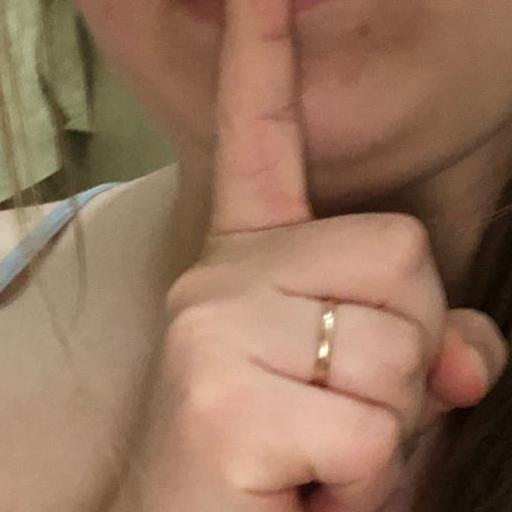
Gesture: mute